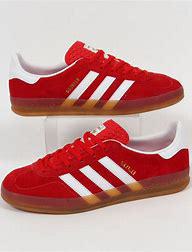
Brand: Adidas
Model: Gazelle